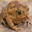
Label: frog